Eastern rat snake

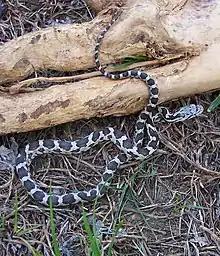
Juvenile eastern rat snake showing its grey base color with dark blotches

"Pantherophis quadrivittatus" has sometimes been considered a subspecies of "P. obsoletus", to which it is closely related.